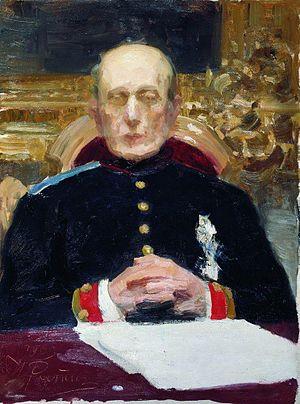
Ivan le Terrible et son fils Ivan le 16 novembre 1581, également connu sous le nom d'Ivan le Terrible tue son fils, est un tableau peint par Ilia Répine entre 1883 et 1885.
Liste chronologique des membres du Conseil d'État de l'Empire russe du 3 mars 1801 au 17 avril 1906.
Constantin Pétrovitch Pobiedonostsev, orthographié aussi parfois en français Pobiédonostsev ou Pobiedonostseff, né le 21 mai 1827 à Moscou et mort le 10 mars 1907 à Saint-Pétersbourg, est un juriste, spécialiste du droit civil, homme d'État et penseur russe.